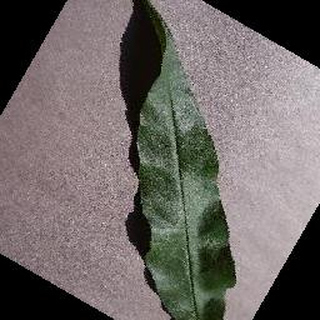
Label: healthy_peach